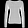
Label: Pullover